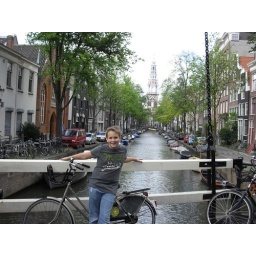
A canal view with the clock tower in the background